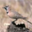
Label: bird